Orlando Hernández

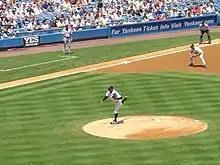
Hernández pitching for the Yankees in 2004.

Hernández signed a one-year contract to return to the New York Yankees on March 11, 2004. He missed the start of the 2004 season while recovering from his rotator cuff surgery. He started 15 games, going 8–2 with a 3.30 ERA. The Yankees reached the postseason once again, but they lost to the eventual World Series champion Boston Red Sox in the 2004 ALCS.